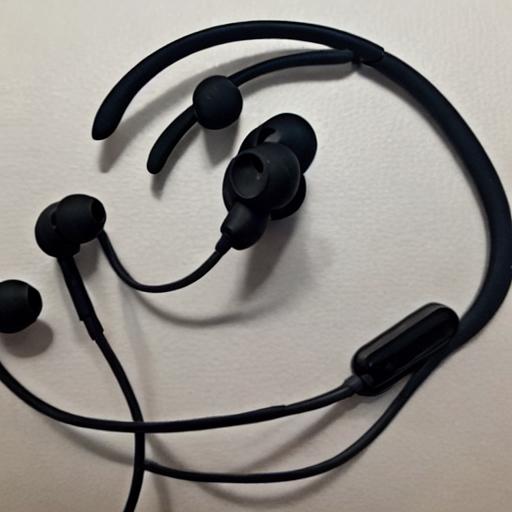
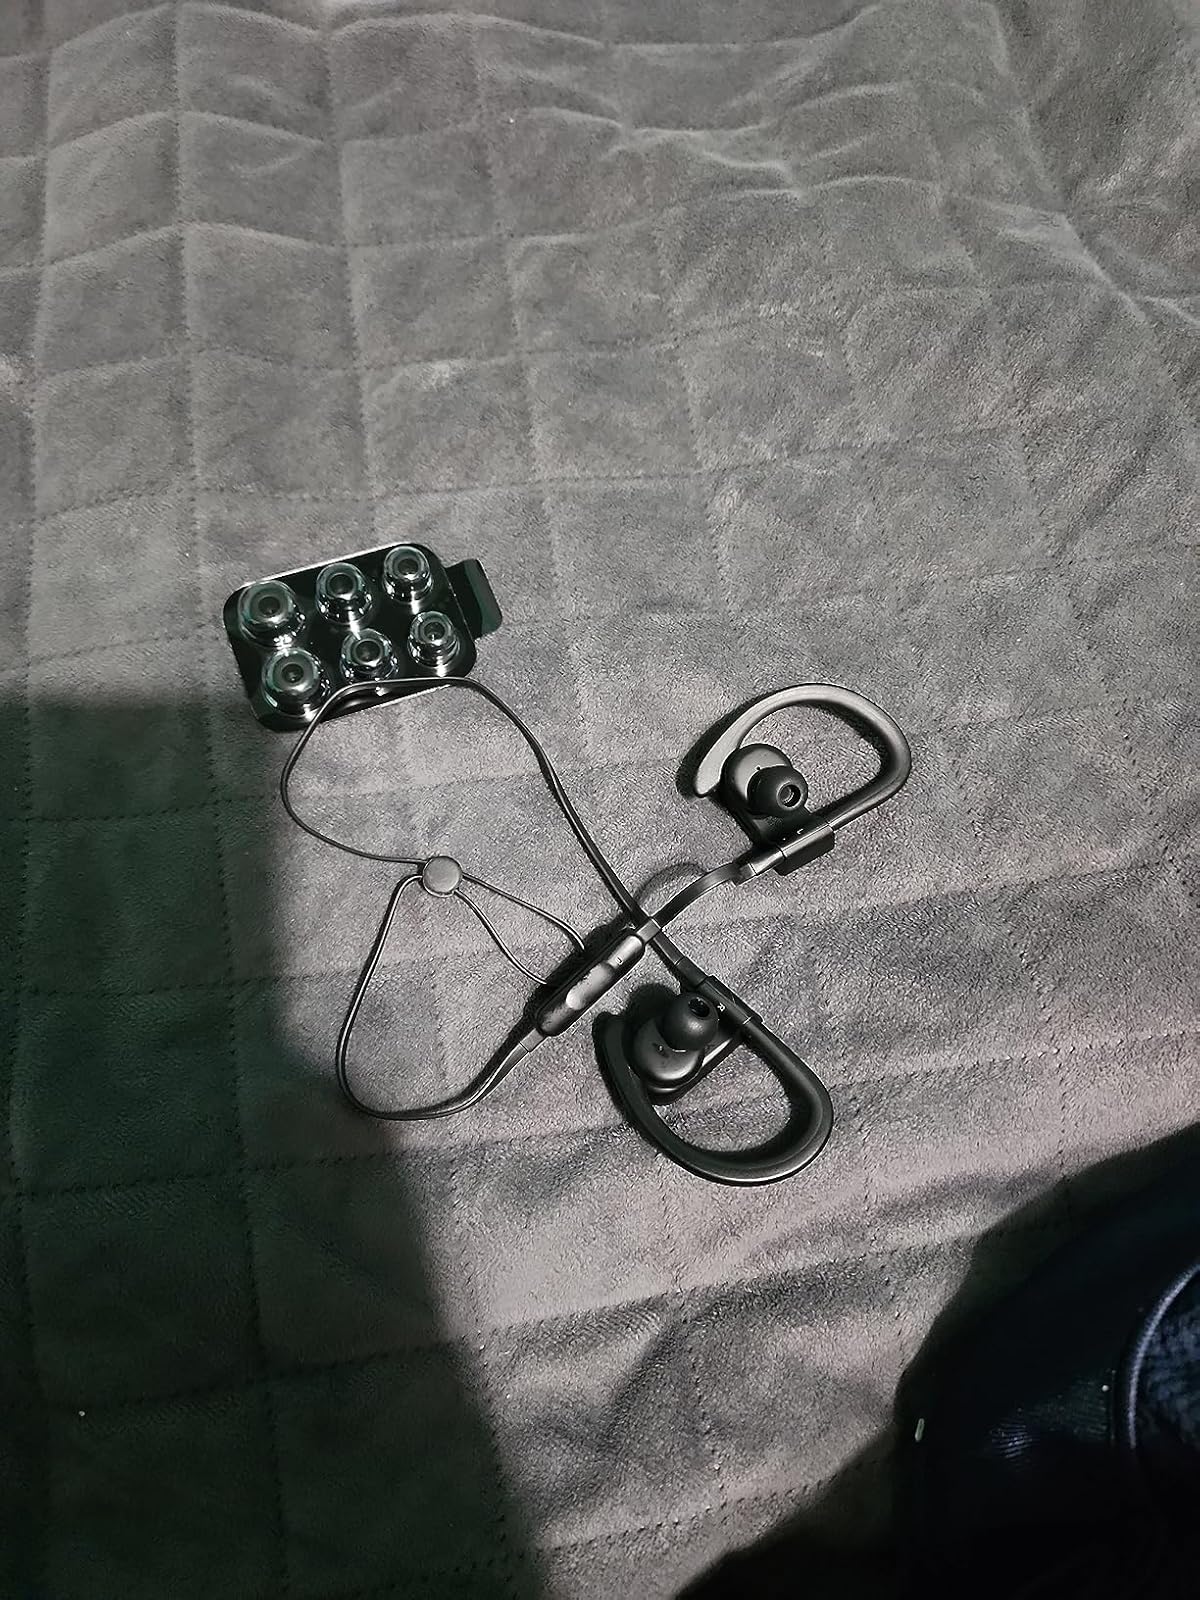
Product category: headphones
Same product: no